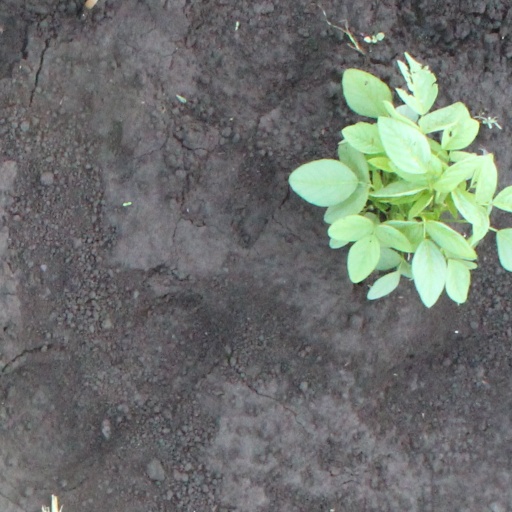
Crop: soybean